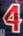
Number: 4